Gaspard II de Coligny

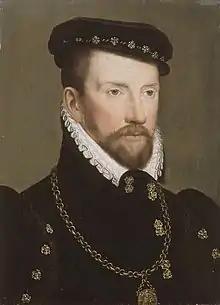
Portrait by François Clouet, between 1565 and 1570

Gaspard de Coligny, seigneur de Châtillon (16 February 1519 – 24 August 1572), was a French nobleman, Admiral of France, and Huguenot leader during the French Wars of Religion. He served under kings Francis I and Henry II during the Italian Wars, attaining great prominence both due to his military skill and his relationship with his uncle, the king's favourite Anne de Montmorency. During the reign of Francis II he converted to Protestantism, becoming a leading noble advocate for the Reformation during the early reign of Charles IX.